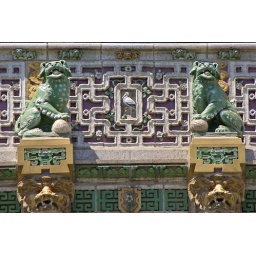
Glazed terra cotta ornament on the facade of a building on South Wentworth Avenue in the Chinatown Section of Chicago, Illinois.